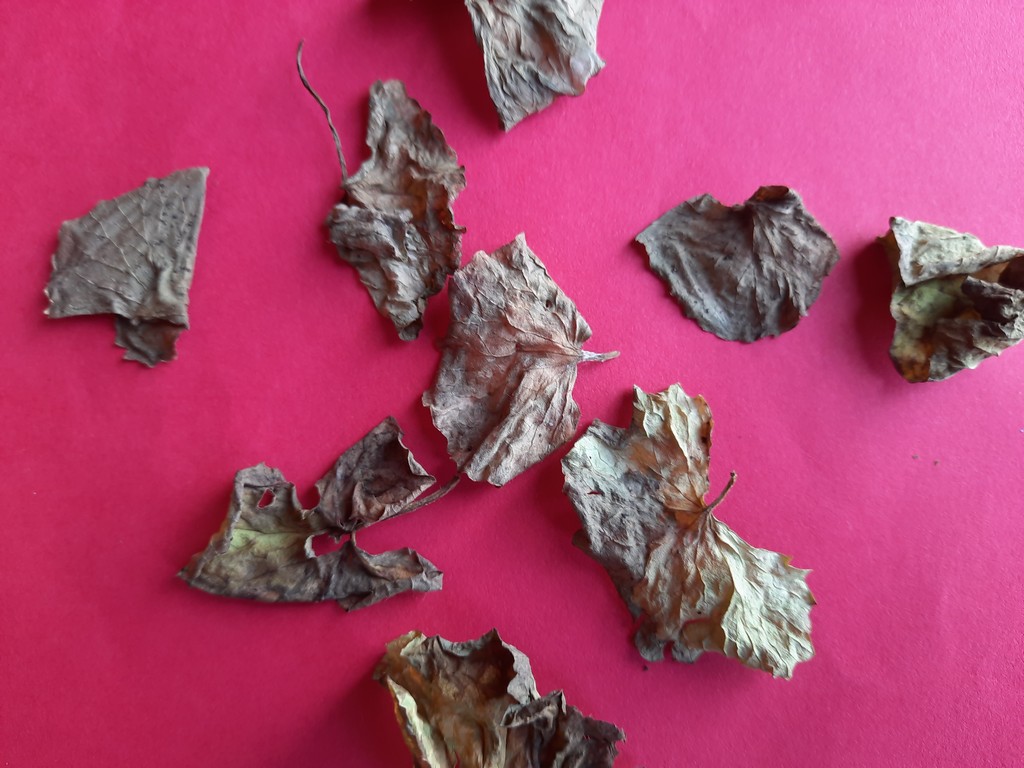
Label: Dried